South Georgia diving petrel

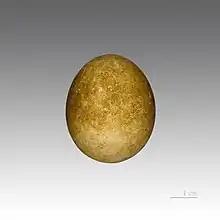
Egg of "Pelecanoides georgicus "

The South Georgia diving petrel feeds primarily on planktonic crustaceans, particularly krill, but will also feed on small fish and young cephalopods. Breeding season is October–February. The female lays one egg that is incubated for 44–52 days. Fledging occurs in 43–60 days. Threats to the South Georgia diving petrel include skuas, cats and rats. South Georgia diving petrels are noted for their diving capabilities: "The most proficient divers of the order "Procellariformes" are likely to be the diving petrels in the family "Pelecanoididae"." Dive depths for the South Georgia diving petrel have been recorded to , with most in the range of .